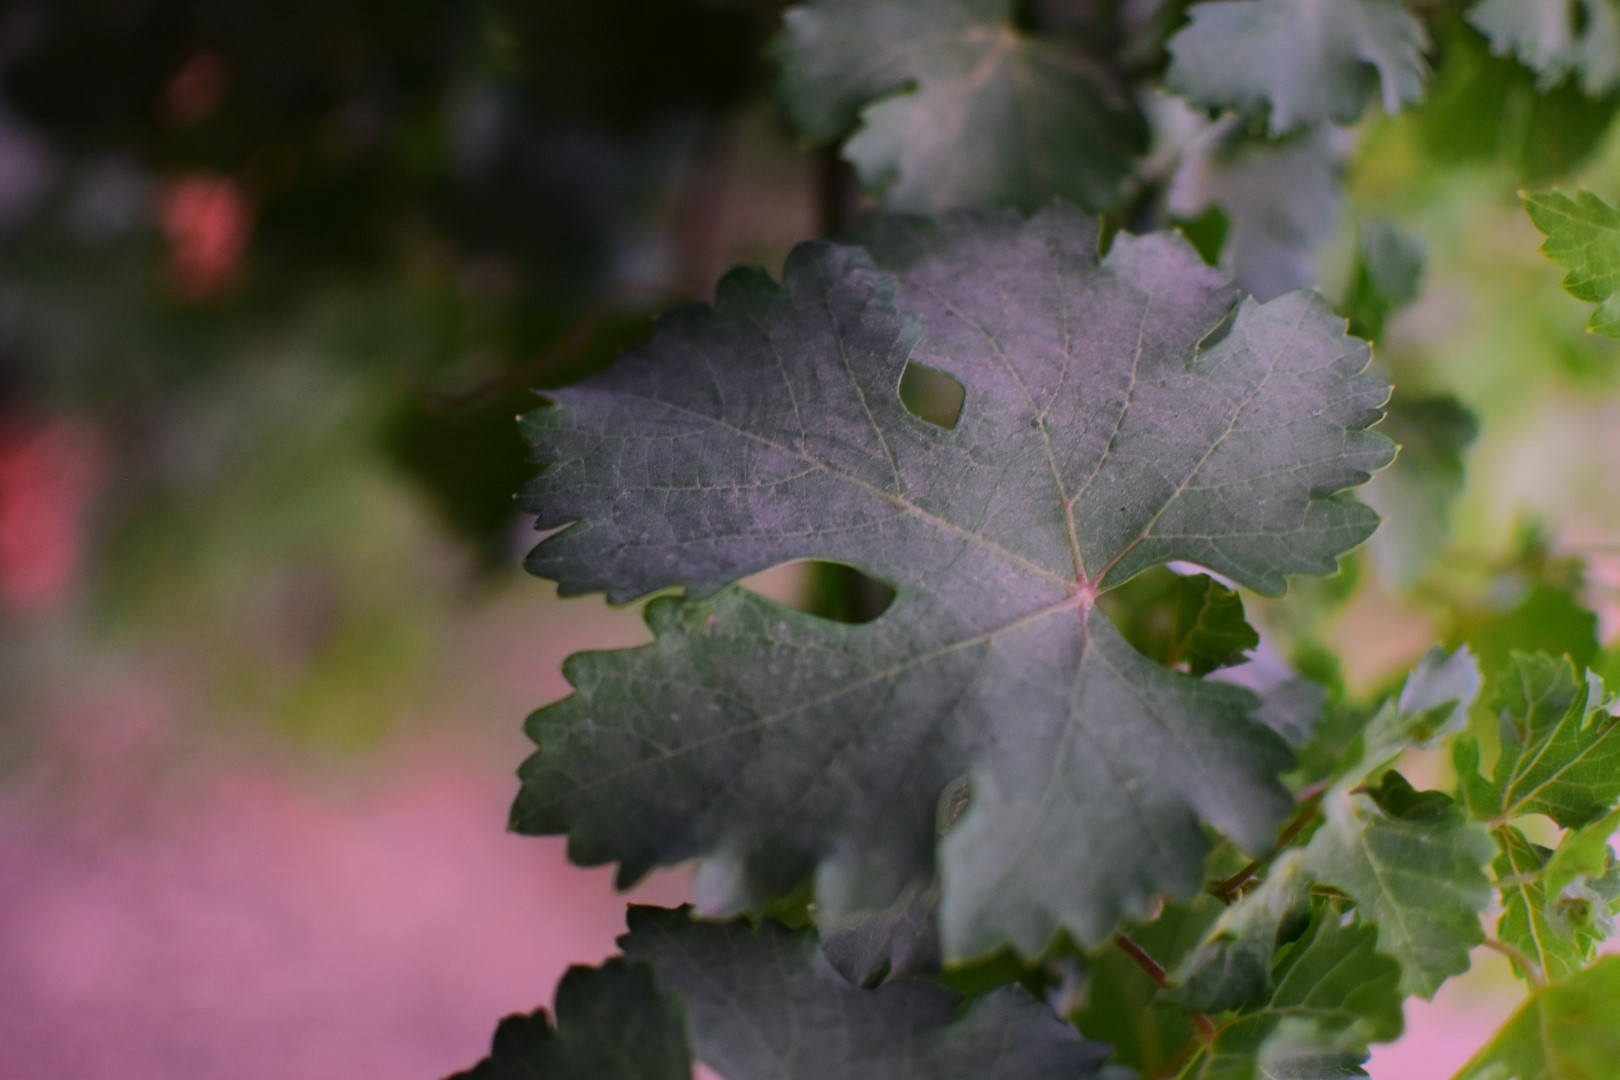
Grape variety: Aswud Balad